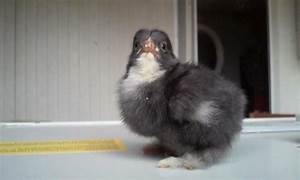
Label: gallina